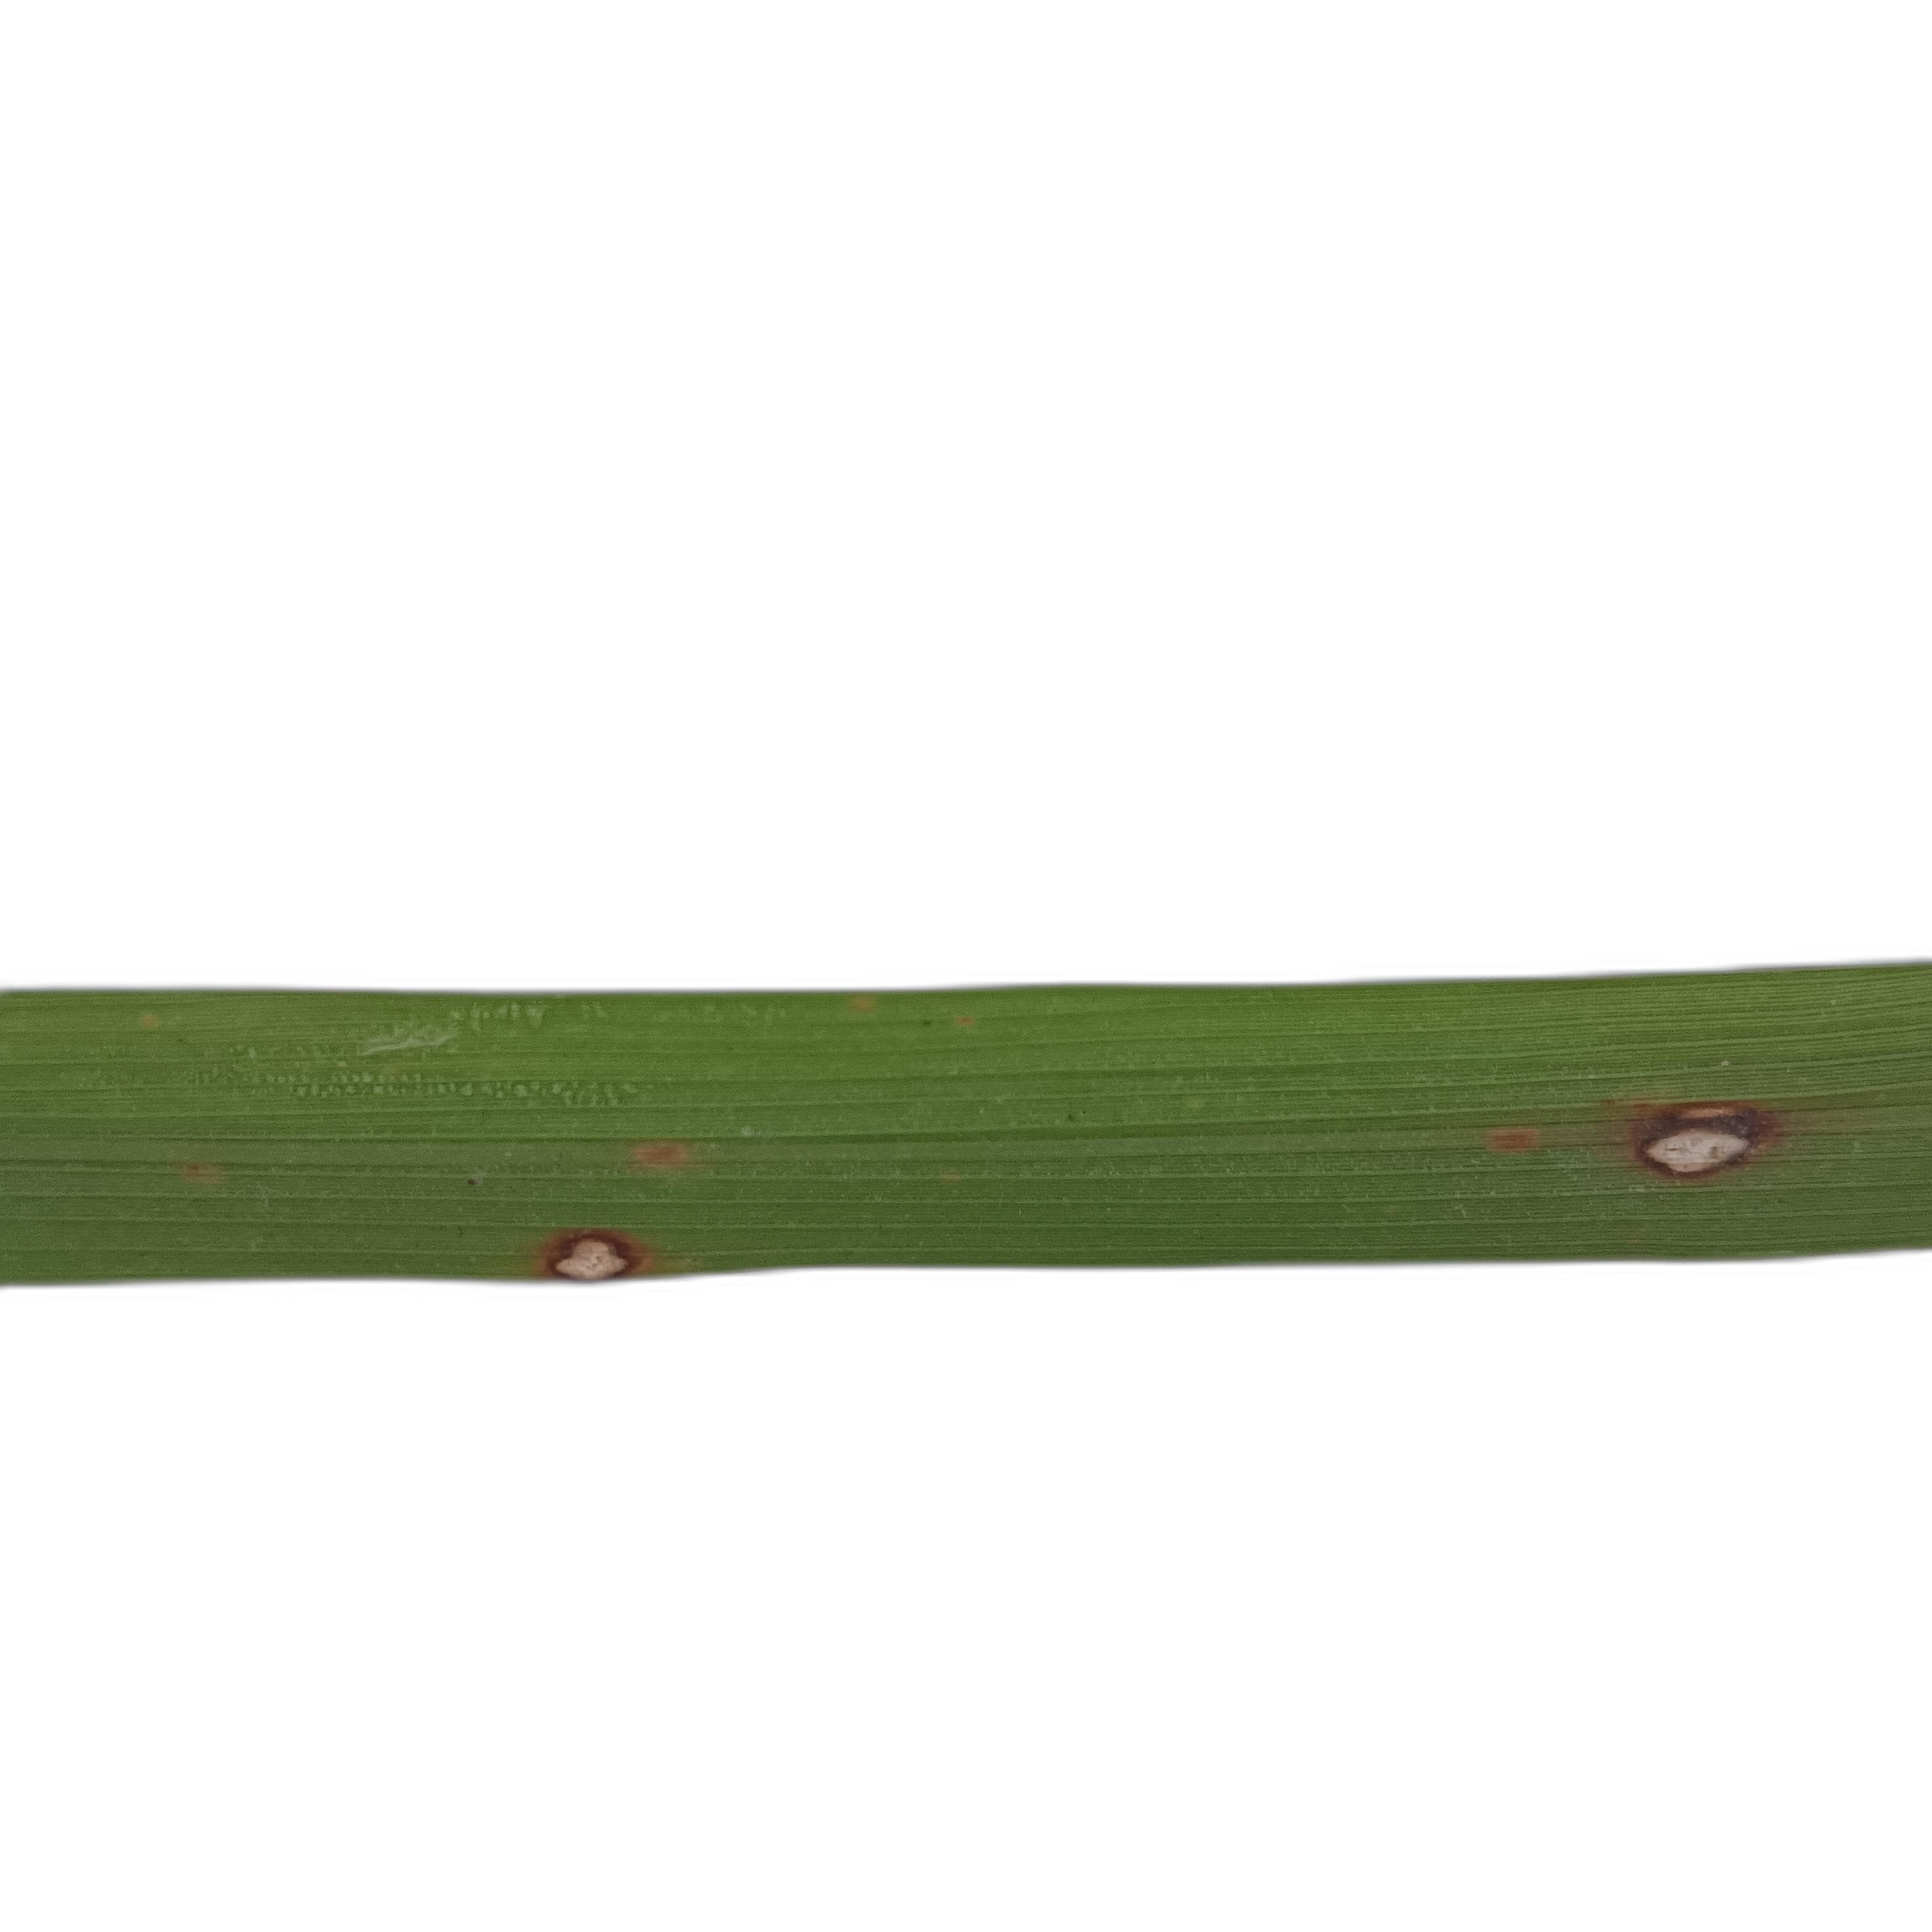
Label: Rice Blast